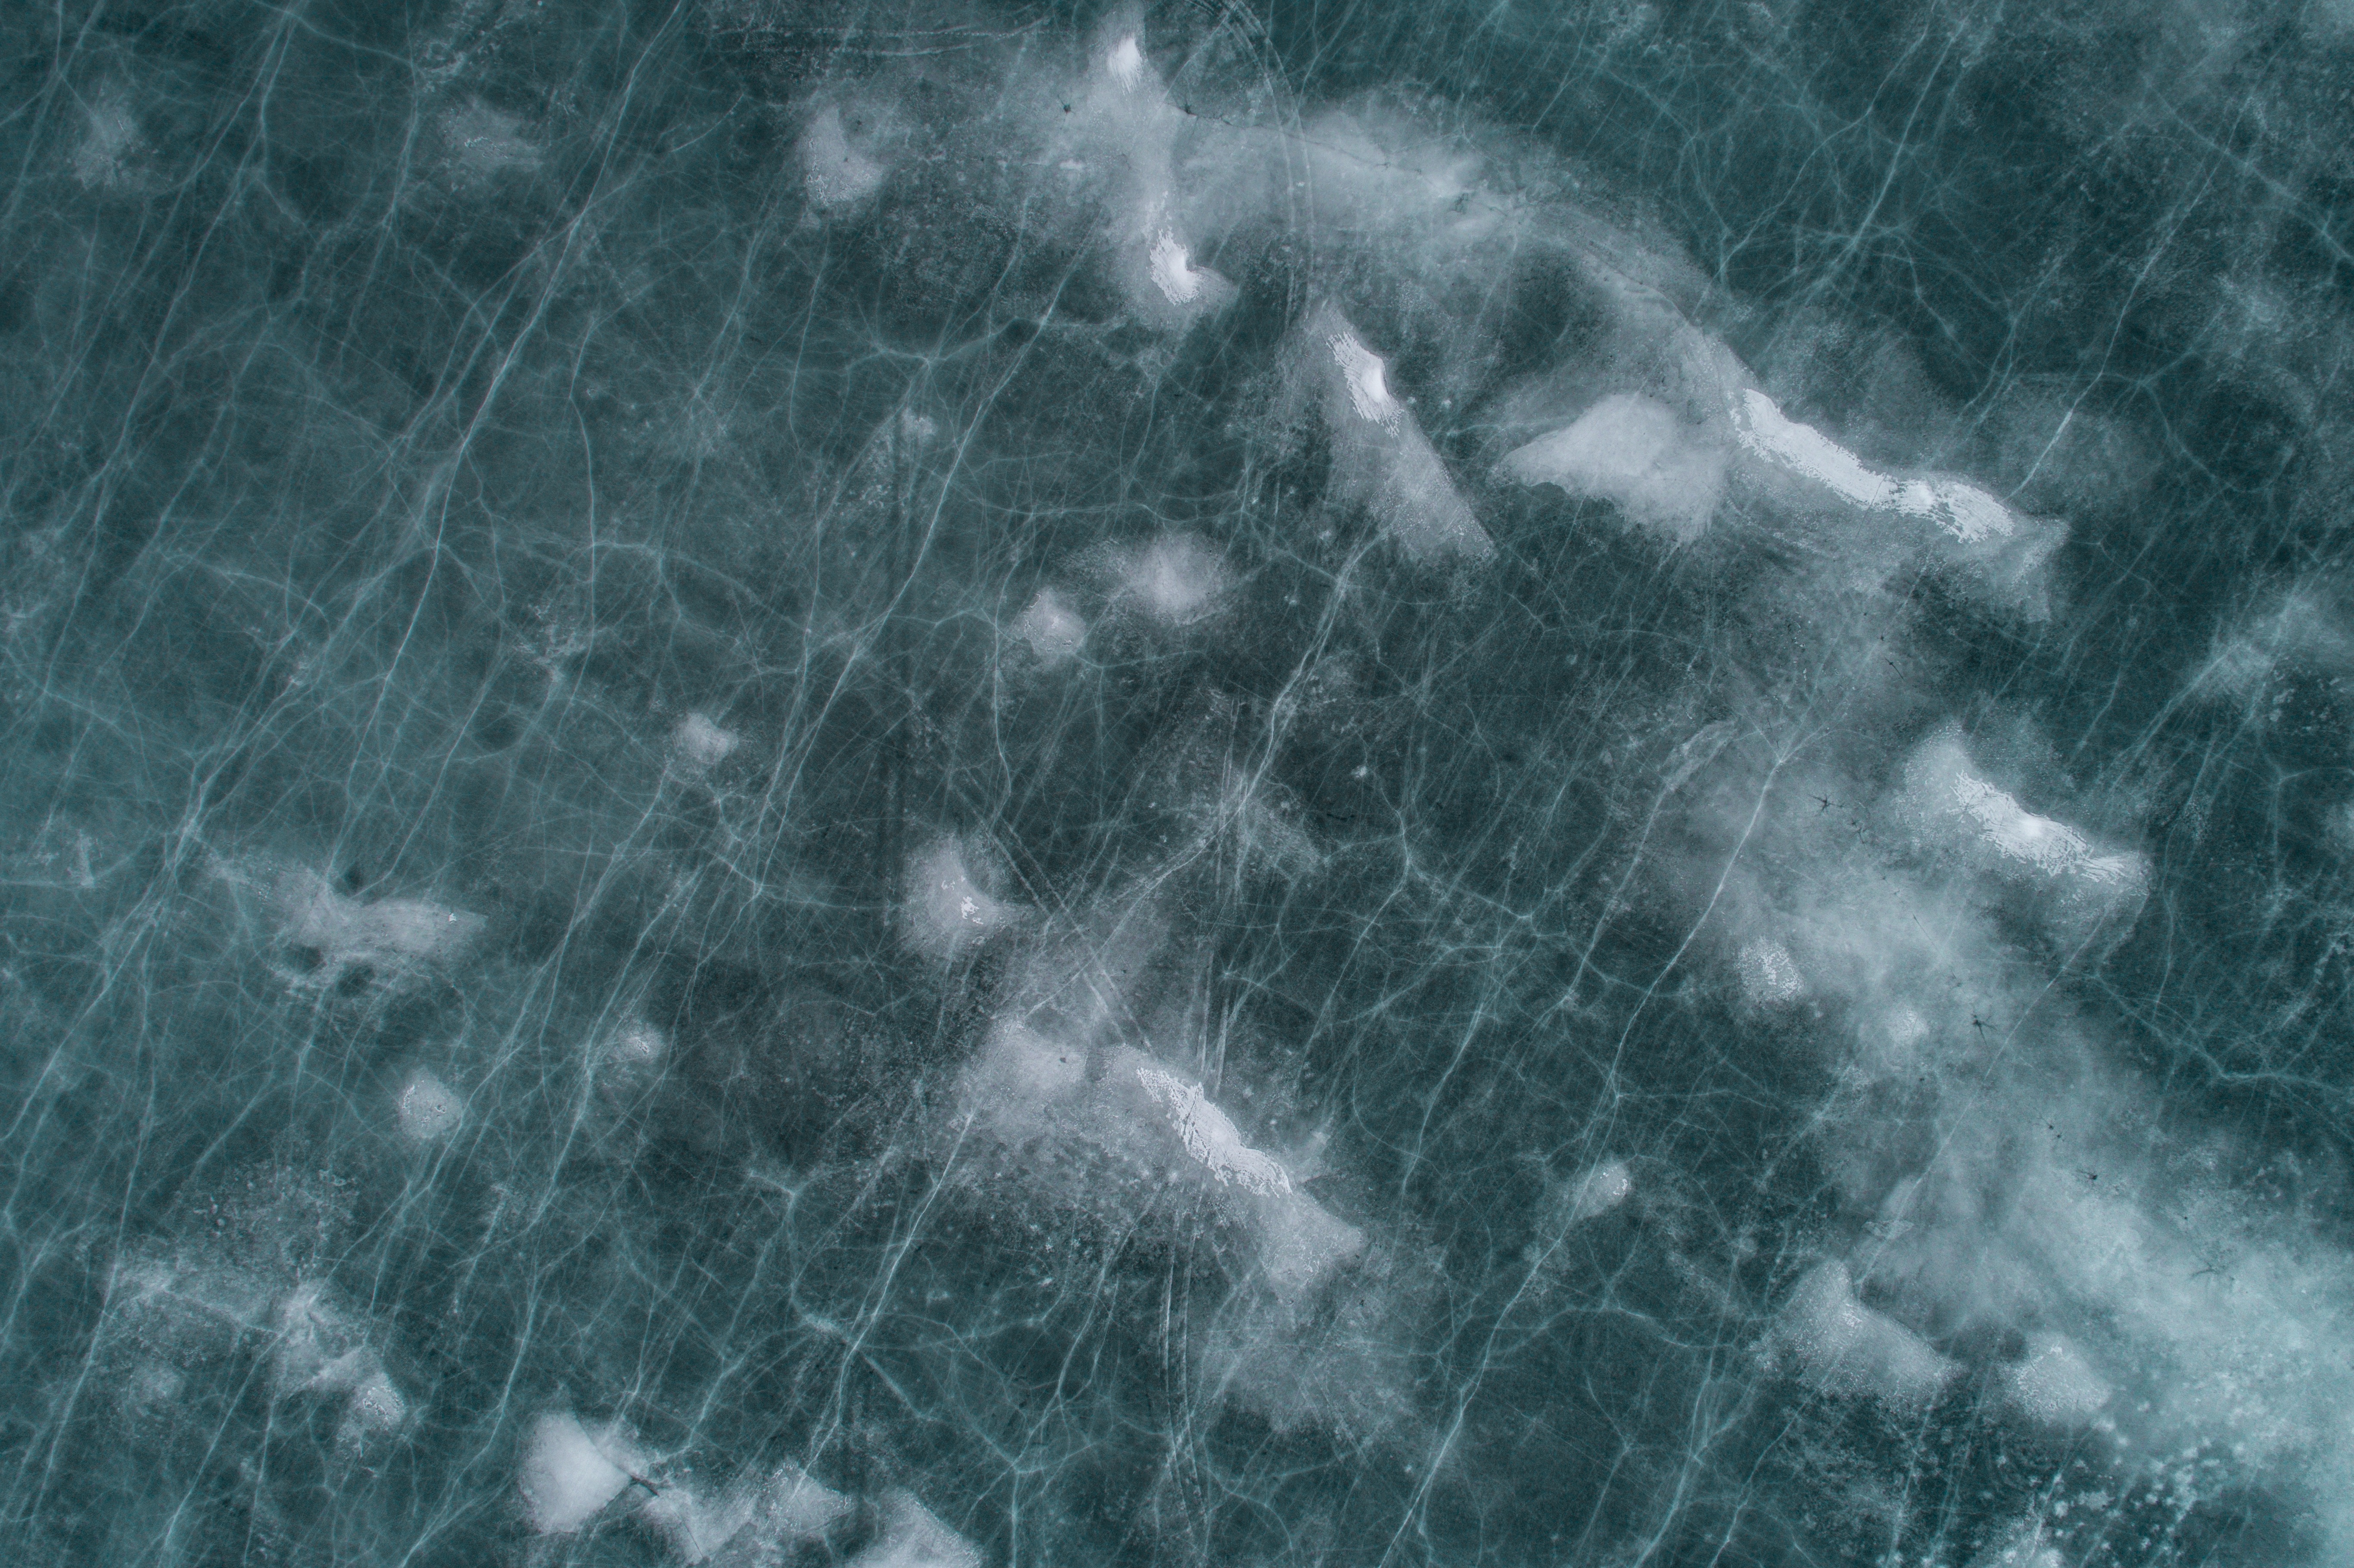
cloud, texture, wave, atmosphere, ice, weather, frozen, monochrome, frozen lake, atmosphere of earth, wind wave